Julián Calero

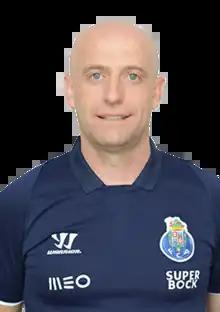
Calero with Porto in 2015

Julian Calero Fernández (born 26 October 1970) is a Spanish retired footballer who played as a midfielder, and is the current manager of Levante.